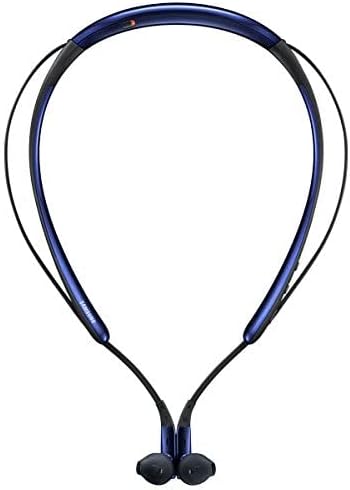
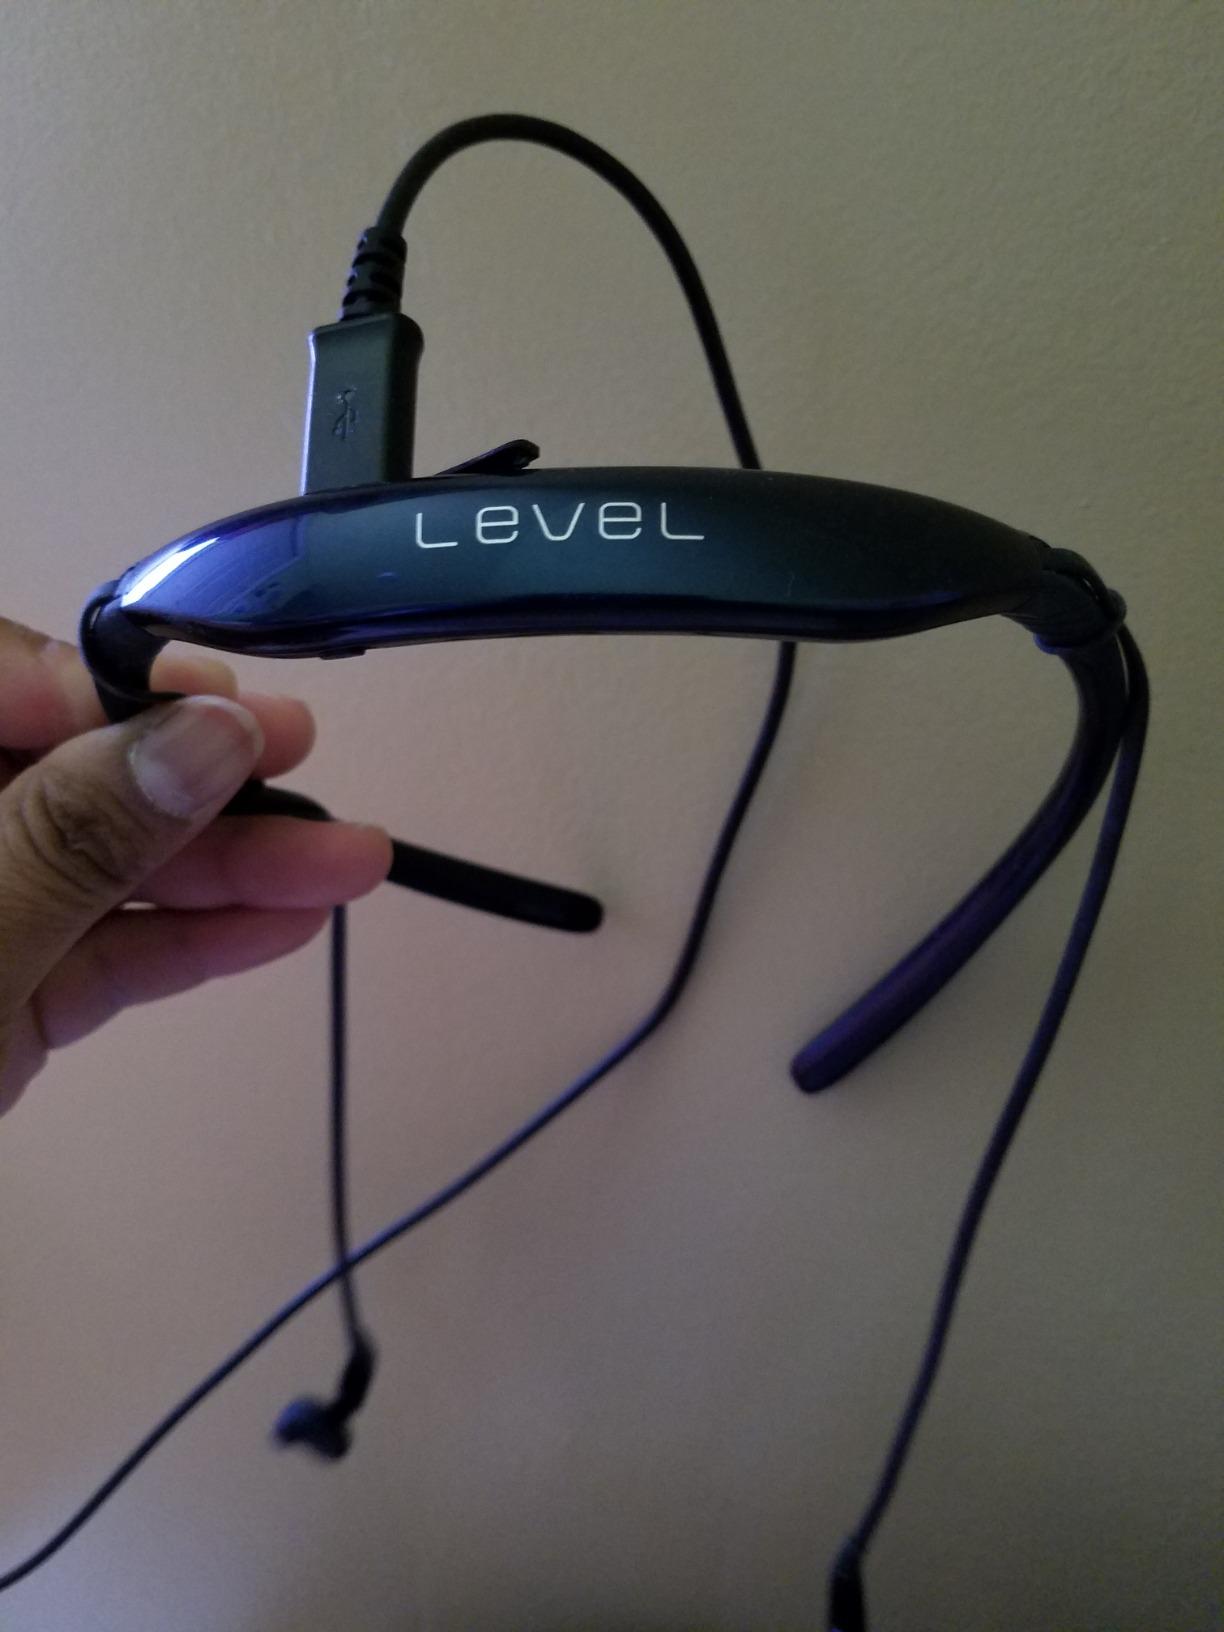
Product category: headphones
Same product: yes